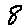
Label: 8